Ron Vlaar

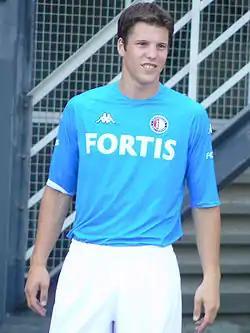
Vlaar pictured during his time at Feyenoord.

After being given a number twenty shirt, Vlaar made his official Feyenoord debut on 15 January 2006, in the away match against Vitesse Arnhem, as the club won 1–0. After the match, he said: "It was not bad, but there is always room for improvement. I have to calm down a bit on the ball and I still have to get used to my fellow players. In any case, it is nice that we won here, for the first time in the history of the club. Much has been said and written about what has happened in recent months. I now want to leave that behind. I feel very free at the moment, both in practice and in the games. It is going very well. I am relaxed, in a good way. That is very pleasant." Vlaar helped Feyenoord keep a clean sheet in the next two matches against Roda JC and Heracles Almelo. Since joining the club, he quickly became a first team starter, forming a centre–back partnership with André Bahia. In his first match against his former club, AZ Alkmaar, on 19 March 2006, Vlaar was booed by AZ Alkmaar throughout the match whenever he touched the ball, as Feyenoord lost 1–0. Vlaar then played in both leg of the play-offs round against rivals’ Ajax, as the club lost 7–2 on aggregate; during which, he was at fault for conceding the first goal of the game in the return leg. Despite the loss, his contributions at Feyenoord saw the club qualify for the UEFA Cup next season. At the end of the 2005–06 season, Vlaar played 16 Eredivisie matches after his winter break transfer, without scoring any goals.